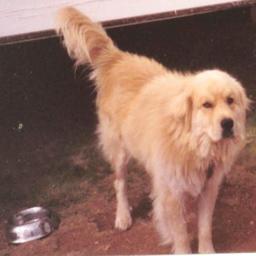
Animal: dogs